Mother Ludlam's Cave

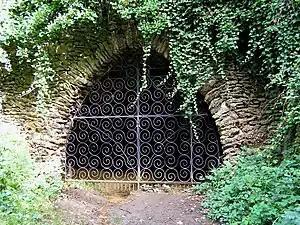
The entrance to Mother Ludlam's Cave, photographed in 2005

Mother Ludlam's Cave, also known as Mother Ludlum's Cave or Mother Ludlum's Hole, is a small cave in the sandstone cliff of the Wey Valley at Moor Park, near Farnham, Surrey, in England. The cave is the subject of a number of local legends. A spring rising in the cave is recorded in the 13th century "Annals of Waverley Abbey" as "Ludewell"; other spellings through history include "Ludwell" and "Luddwelle". A monk named Symon is credited with identifying the spring as a suitable water supply for Waverley Abbey in 1218, after the original source had dried up. The brothers of the abbey dedicated the spring to St Mary, so it also became known as St Mary's Well. The cave has been naturally formed by the spring but may have been enlarged by the monks and was made into a grotto (possibly during the eighteenth century) and further enhanced by addition of an ironstone arched entrance, possibly during the reign of Queen Victoria.